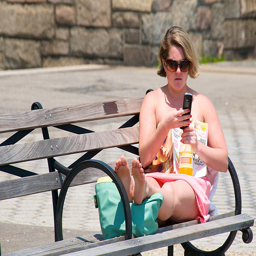
a person sitting on a bench with a cell phone
A woman laying on top of a bench while holding a phone.
A barefoot woman sits on a bench using her cell phone on a sunny day.
a female sitting on a bench with her cellphone
A lady is reclining on a bench while using her mobile phone.